Mihai Stănișoară

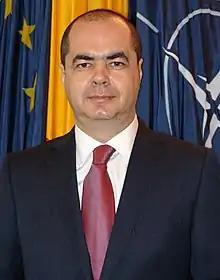
Mihai Stănișoară

Mihai Stănișoară (born June 11, 1962) is a Romanian engineer and politician. A member of the National Liberal Party (PNL) and formerly of the Democratic Liberal Party (PD-L), he was a member of the Romanian Chamber of Deputies for Mehedinți County from 2000 until March 2007, and has sat in the Romanian Senate since December 2008, representing the same county. In the Emil Boc cabinet, he was Minister of National Defence from December 2008 to December 2009.